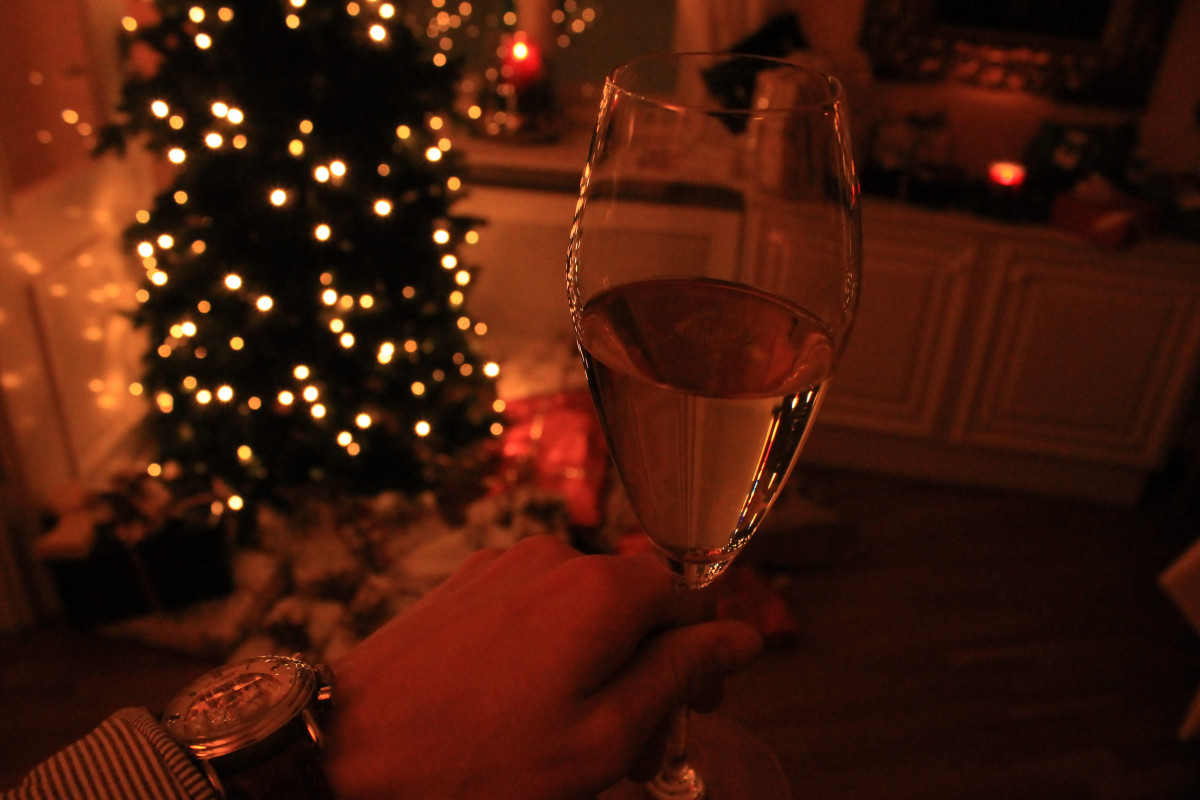
Tags: red, holiday, lighting, christmas decoration